Lock (water navigation)

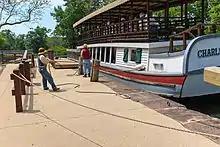
Snubbing a boat to keep it from hitting the downstream gates. Note the rope wrapped around the snubbing post.

On horse-drawn and mule-drawn canals, snubbing posts were used to slow or stop a boat in the lock. A 200-ton boat moving at a few miles an hour could destroy the lock gate. To prevent this, a rope was wound around the snubbing post as the boat entered the lock. Pulling on the rope slowed the boat, due to the friction of the rope against the post. A rope in diameter and about long was typically used on the Erie Canal to snub a boat in a lock.